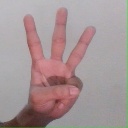
अक्षर: व